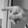
ASL letter: P